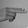
ASL letter: H